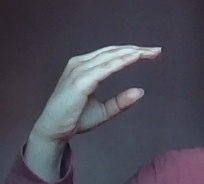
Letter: jeem